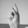
ASL letter: K